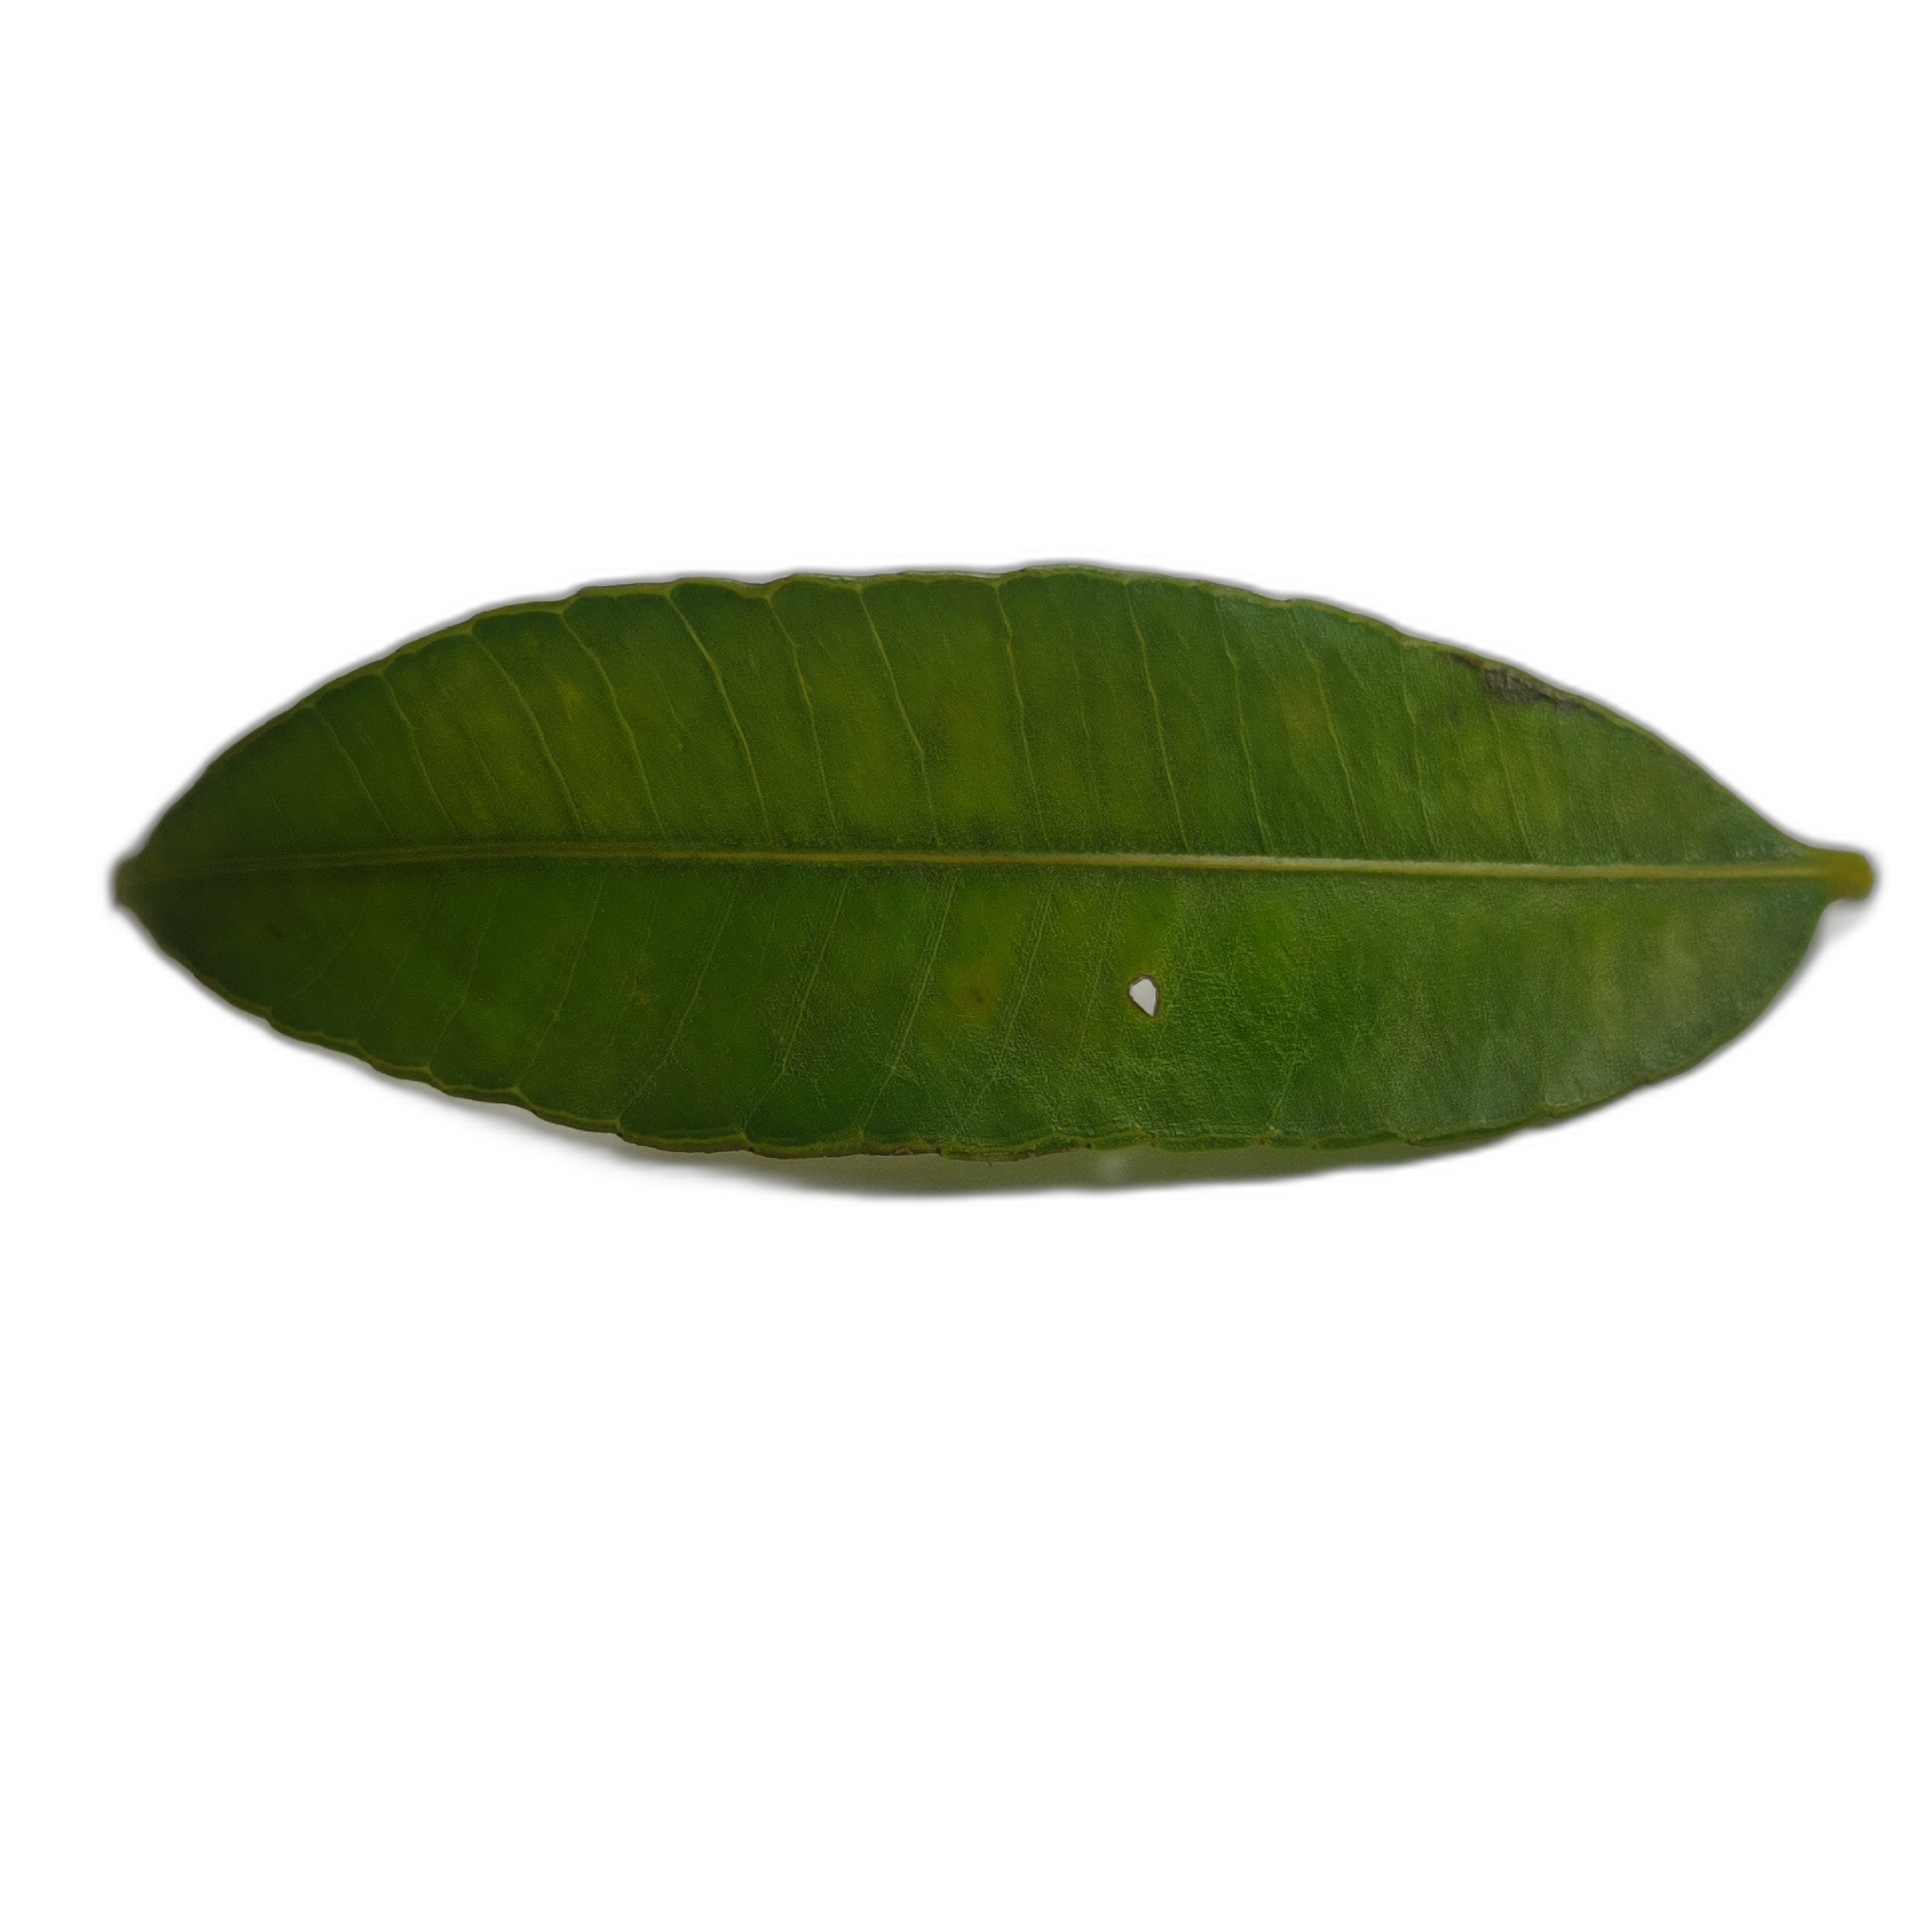
Label: not_healthy